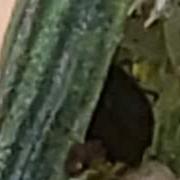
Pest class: bird_cherry_oat_aphid